Northwest Nazarene Nighthawks

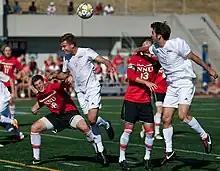
NNU (red shirts) v Simon Fraser, men's soccer match in 2012

The school's main rival is the NAIA's College of Idaho, located a short distance to the west in Caldwell, Idaho.